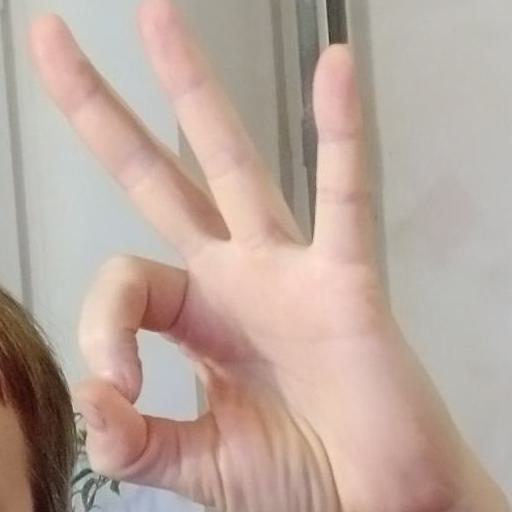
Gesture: ok